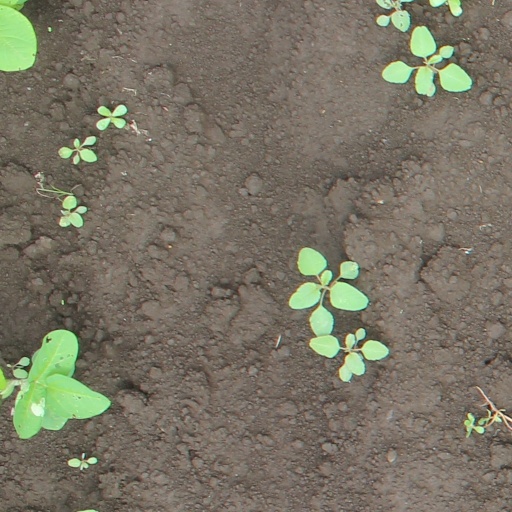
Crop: soybean